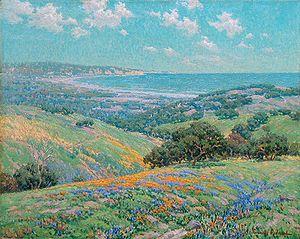
Malibu est une ville du comté de Los Angeles, dans l'État de Californie aux États-Unis. D'après le recensement de 2010, la ville comptait 12 645 habitants. Elle est connue pour ses chaudes plages de sable et pour être la ville où résident de nombreuses stars du cinéma et de la musique. Elle est la capitale du surf aux États-Unis. Les devises de la ville sont :
Granville Redmond né le 9 mars 1871 à Philadelphie en Pennsylvanie et mort le 24 mai 1935 à Los Angeles en Californie, est un peintre et acteur sourd américain.